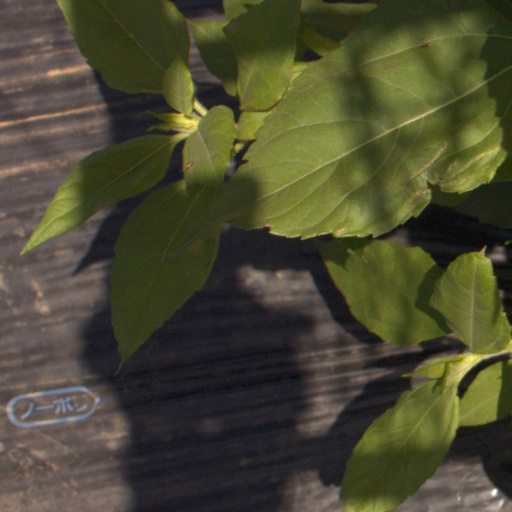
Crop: Jerusalem artichoke